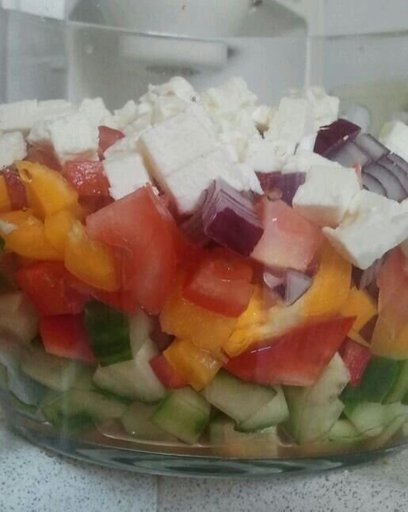
Label: greek_salad